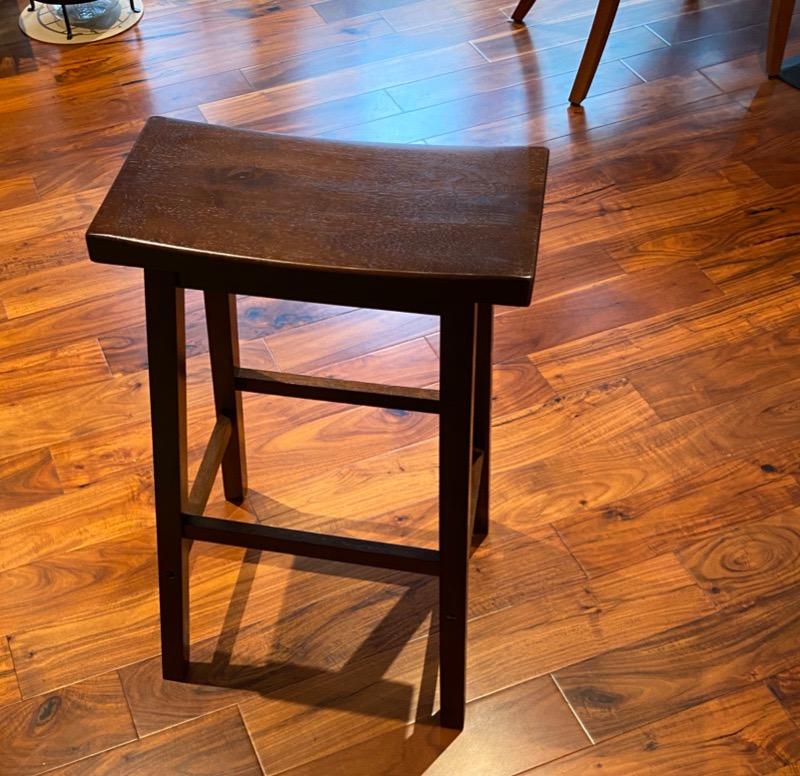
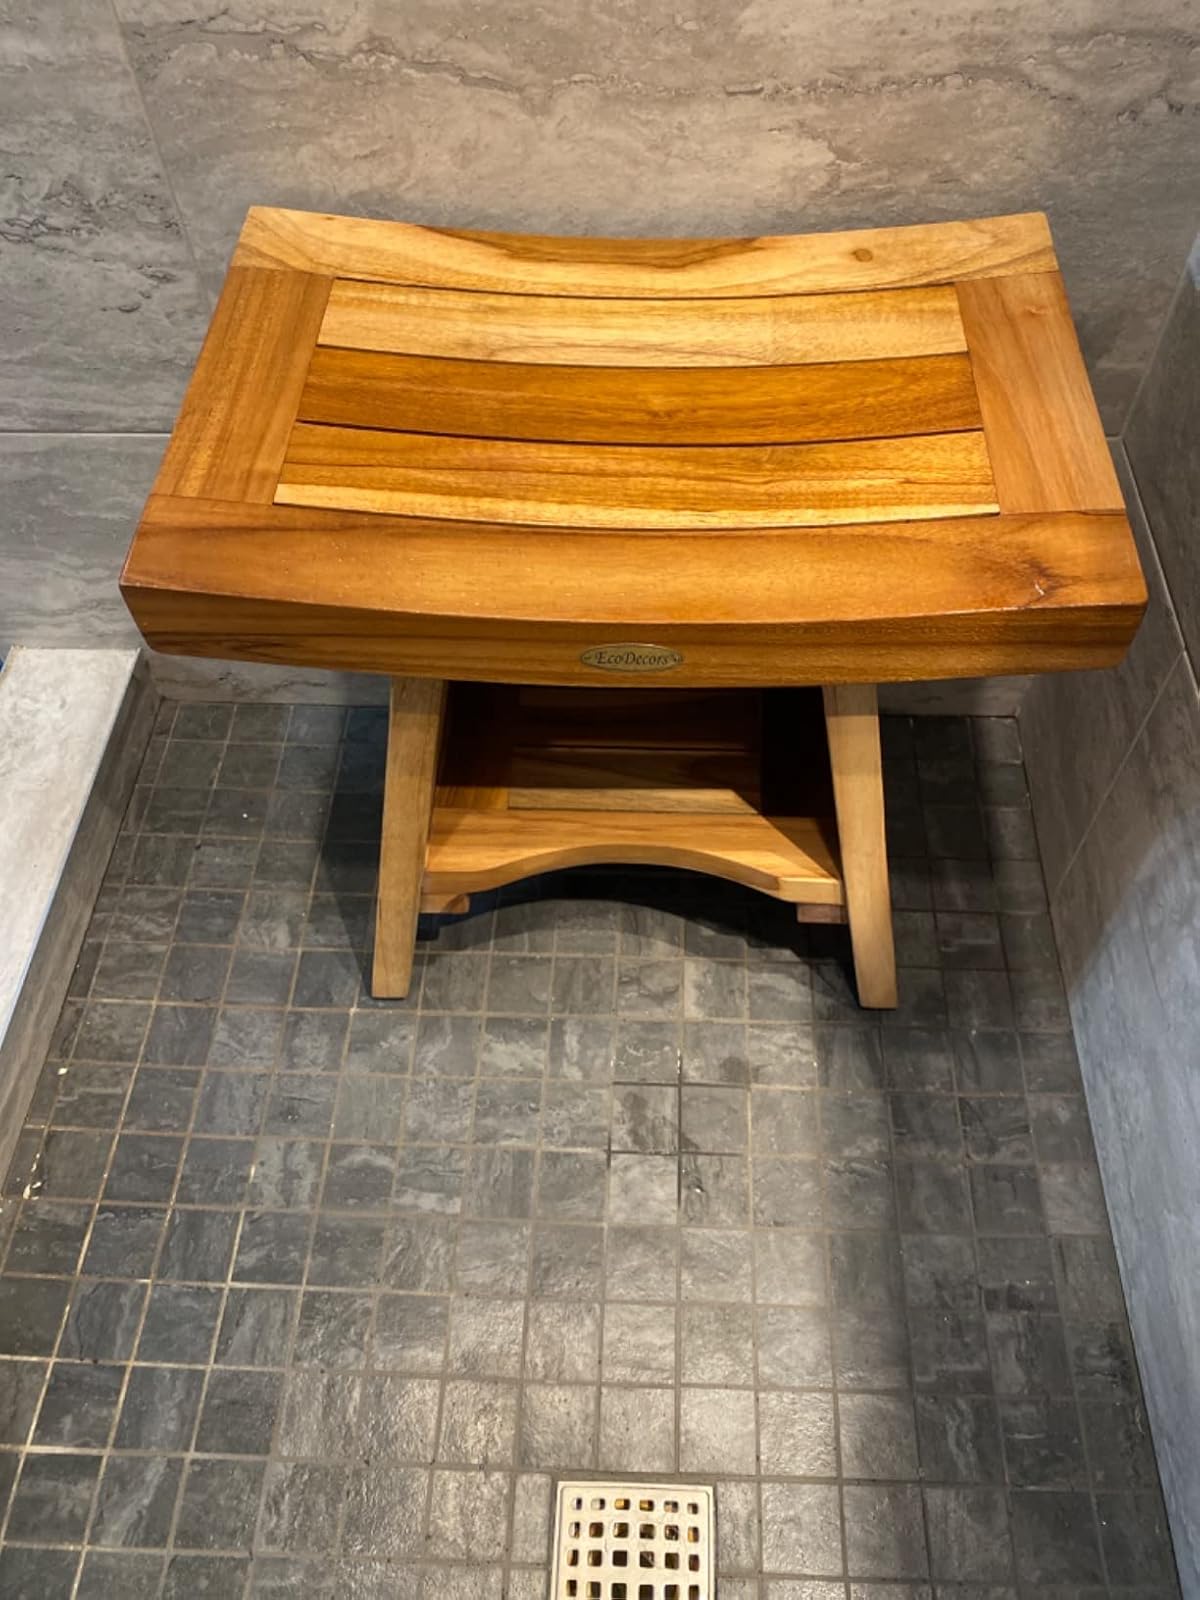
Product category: stool
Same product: no